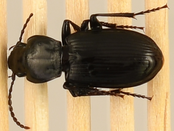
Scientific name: Pterostichus protractus
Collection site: Rocky Mountains NEON (RMNP), plot RMNP_002